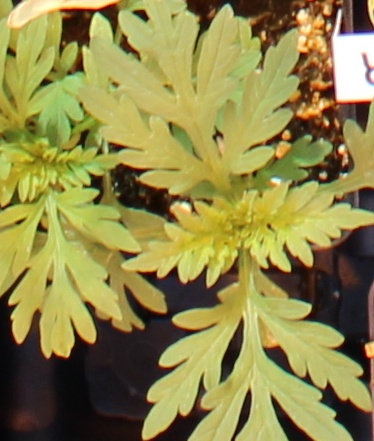
Label: Ragweed